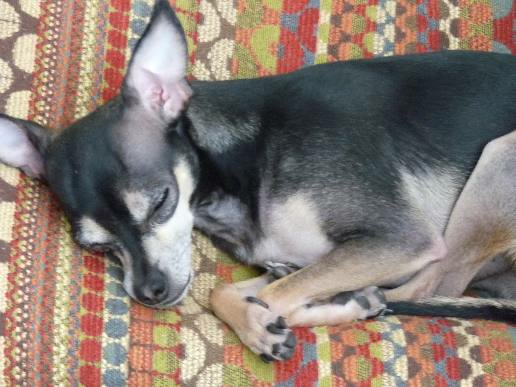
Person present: No